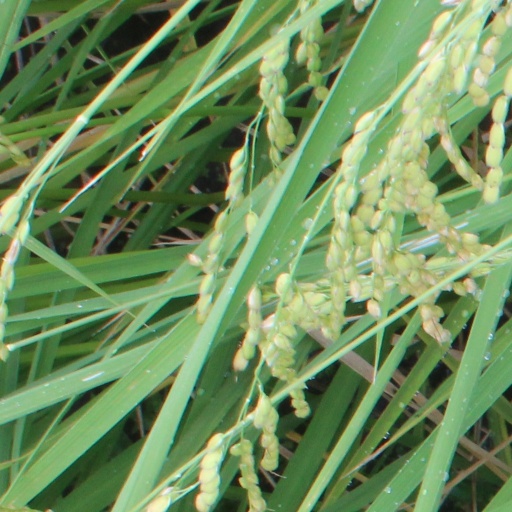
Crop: rice